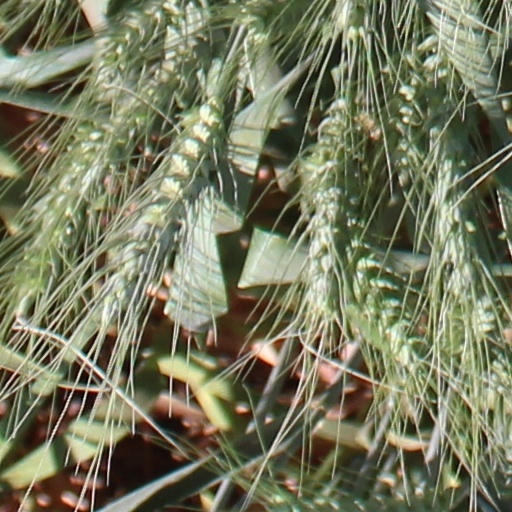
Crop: wheat